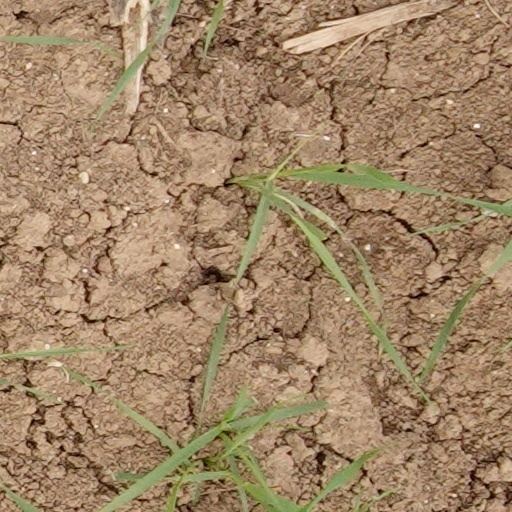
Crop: wheat